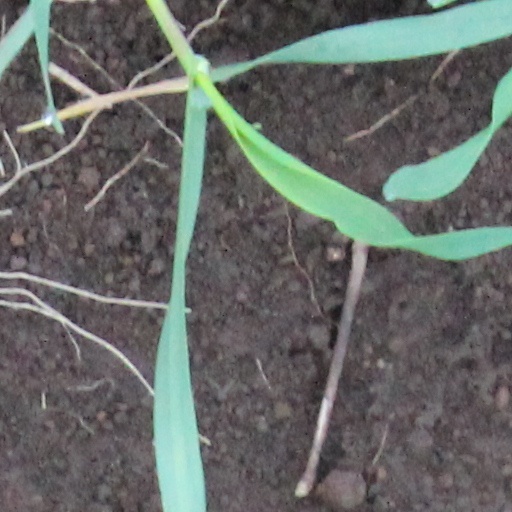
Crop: wheat